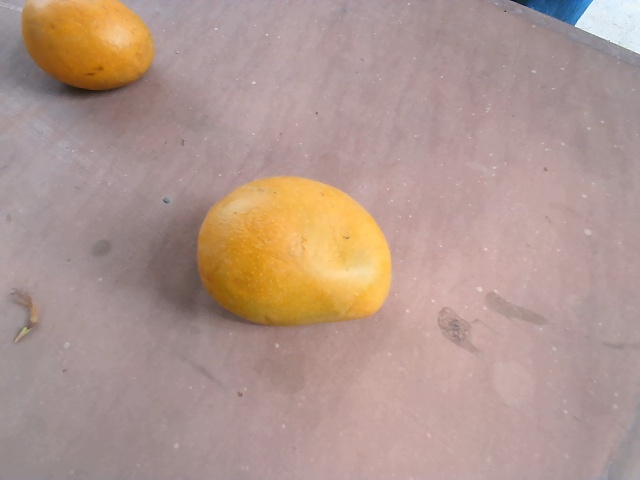
Label: Ripe_Mango